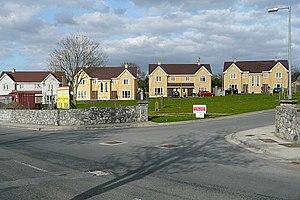
Clarecastle est un village du comté de Clare, en Irlande, situé juste au sud du chef-lieu Ennis.